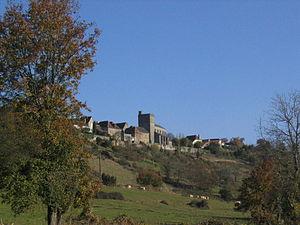
Lagor est une commune française, située dans le département des Pyrénées-Atlantiques en région Nouvelle-Aquitaine.